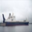
Label: ship